History of Cyprus

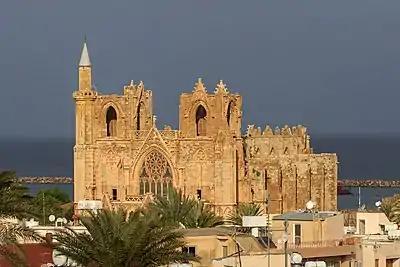
Cathedral of Saint Nicholas, consecrated in 1328, the largest medieval building in Famagusta, where the Kings of Cyprus were crowned also as Kings of Jerusalem. In 1571 having fallen to the Ottoman Empire it became the Mosque of Mağusa, and remains a mosque today

After the division of the Roman Empire into an eastern half and a western half, Cyprus came under the rule of the Eastern Roman Empire. At that time, its bishop, while still subject to the Christian Church, was made autocephalous by the First Council of Ephesus in 431.